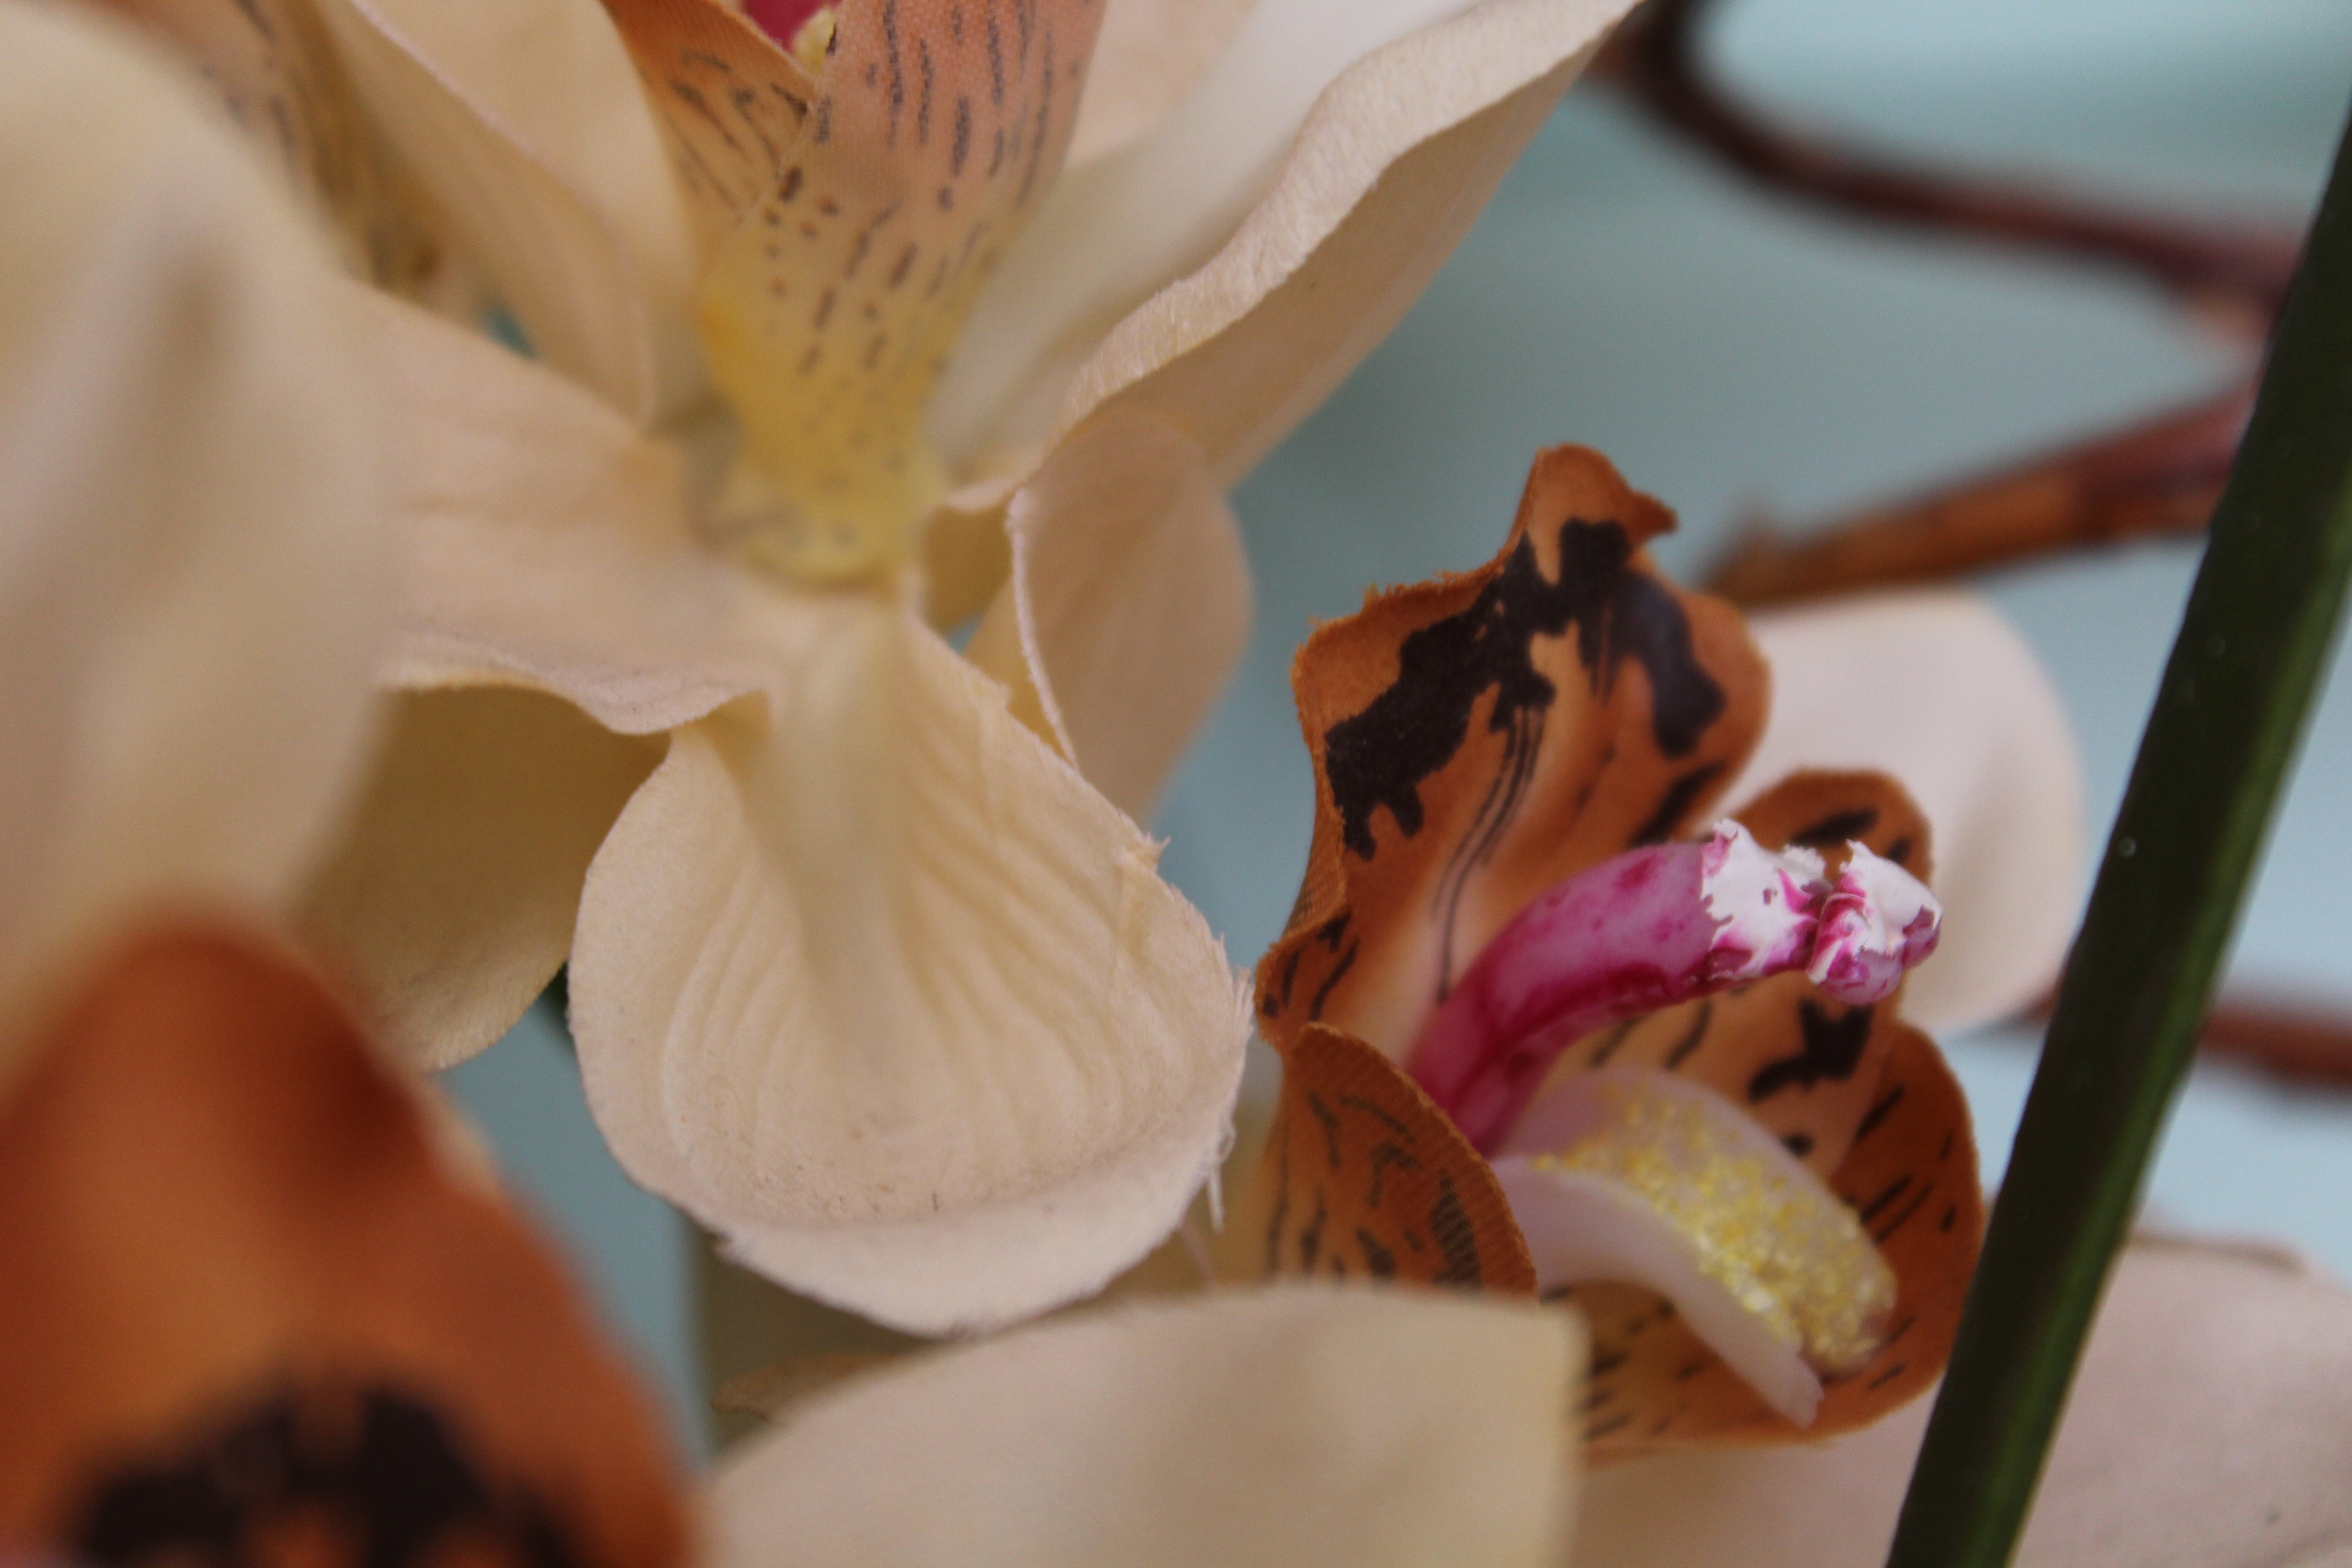
hand, nature, blossom, plant, photography, leaf, flower, petal, spring, color, macro, yellow, close, flora, close up, macro photography, flavor, flowering plant, plant close up, land plant